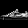
Label: Sneaker